Isenachweiher

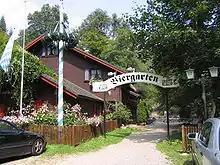
Isenach forester’s lodge

On the southern shore of the pond there was once a reservoir keeper’s house on the dam. It was used in the early 20th century as a forester’s lodge, but from the 1930s as a restaurant for day trippers. In November 1983 the house burnt down to its foundation walls. In 1990 work began in 2 stages on a large, wooden log cabin intended as an inn with a beer garden, which was called the "Forsthaus zur Isenach" (“Isenach Forester’s Lodge”). Rowing boats for use on the lake were available for hire here. An unmetalled car park is located on the dam immediately in front of the house, and there is another on the B 37 at the junction with the access road.